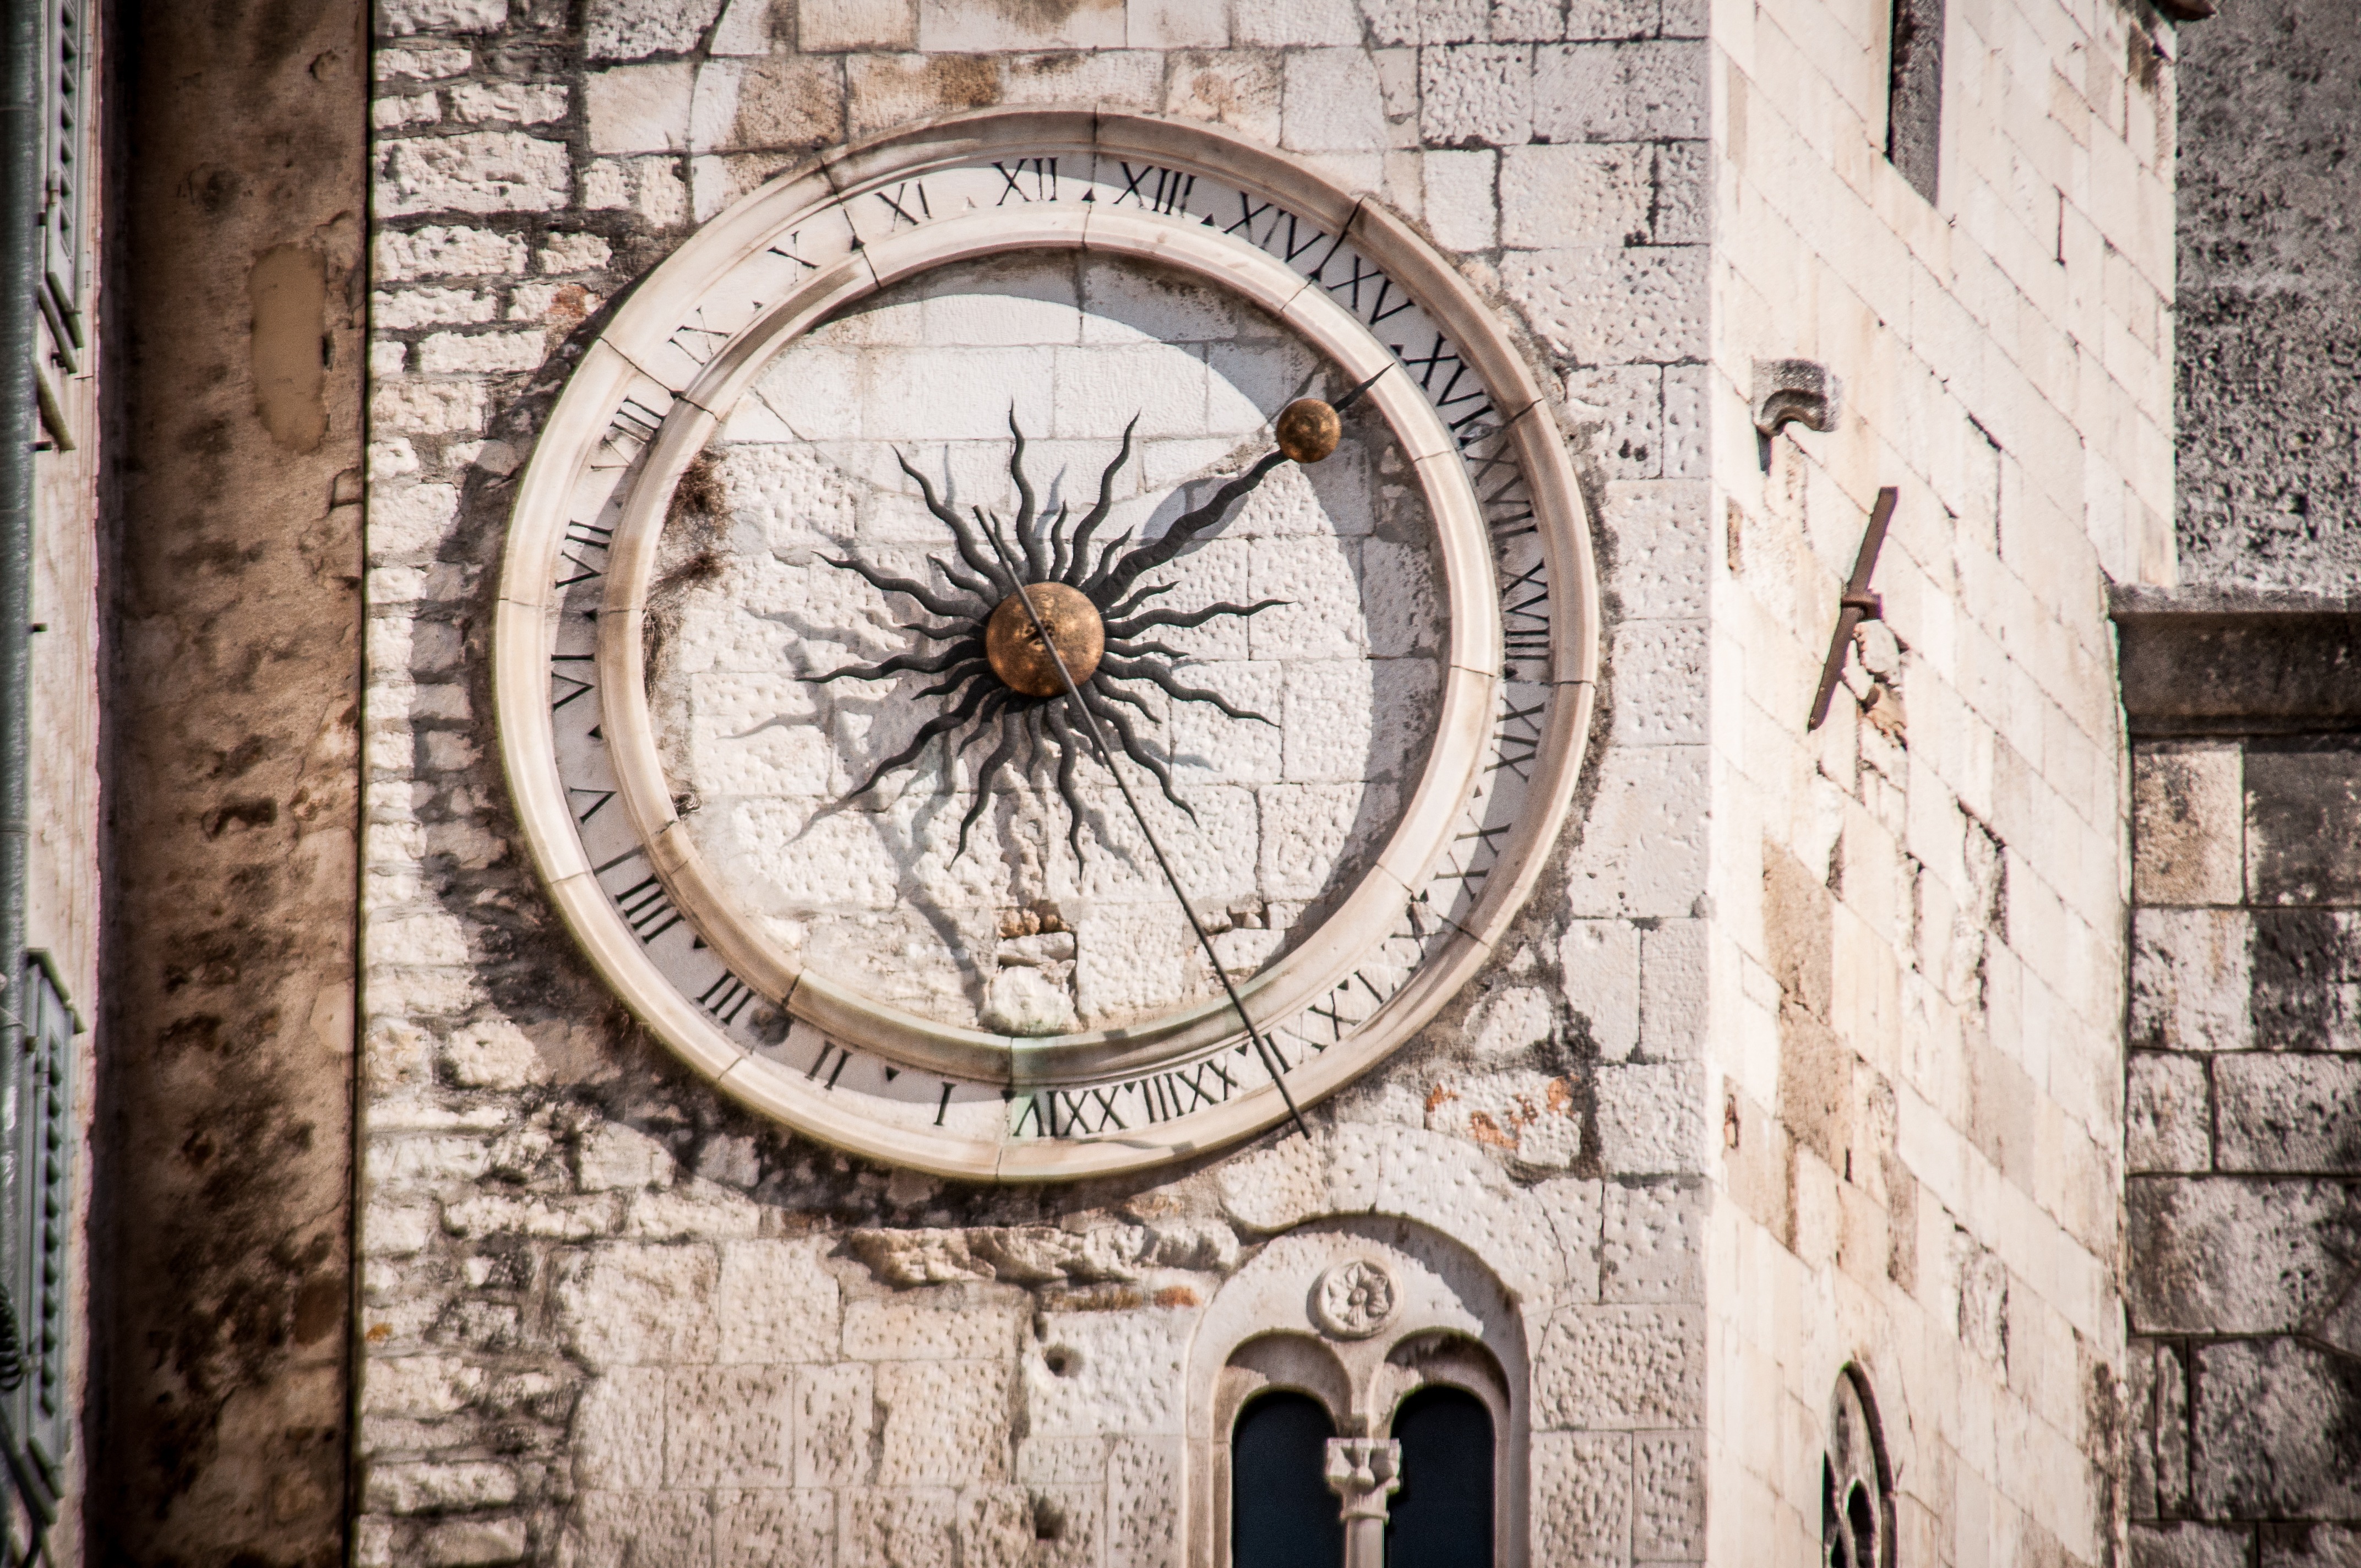
wood, clock, time, hour, wall, clock tower, pointer, time indicating, time of, sibenik, ancient history, 24 hour clock